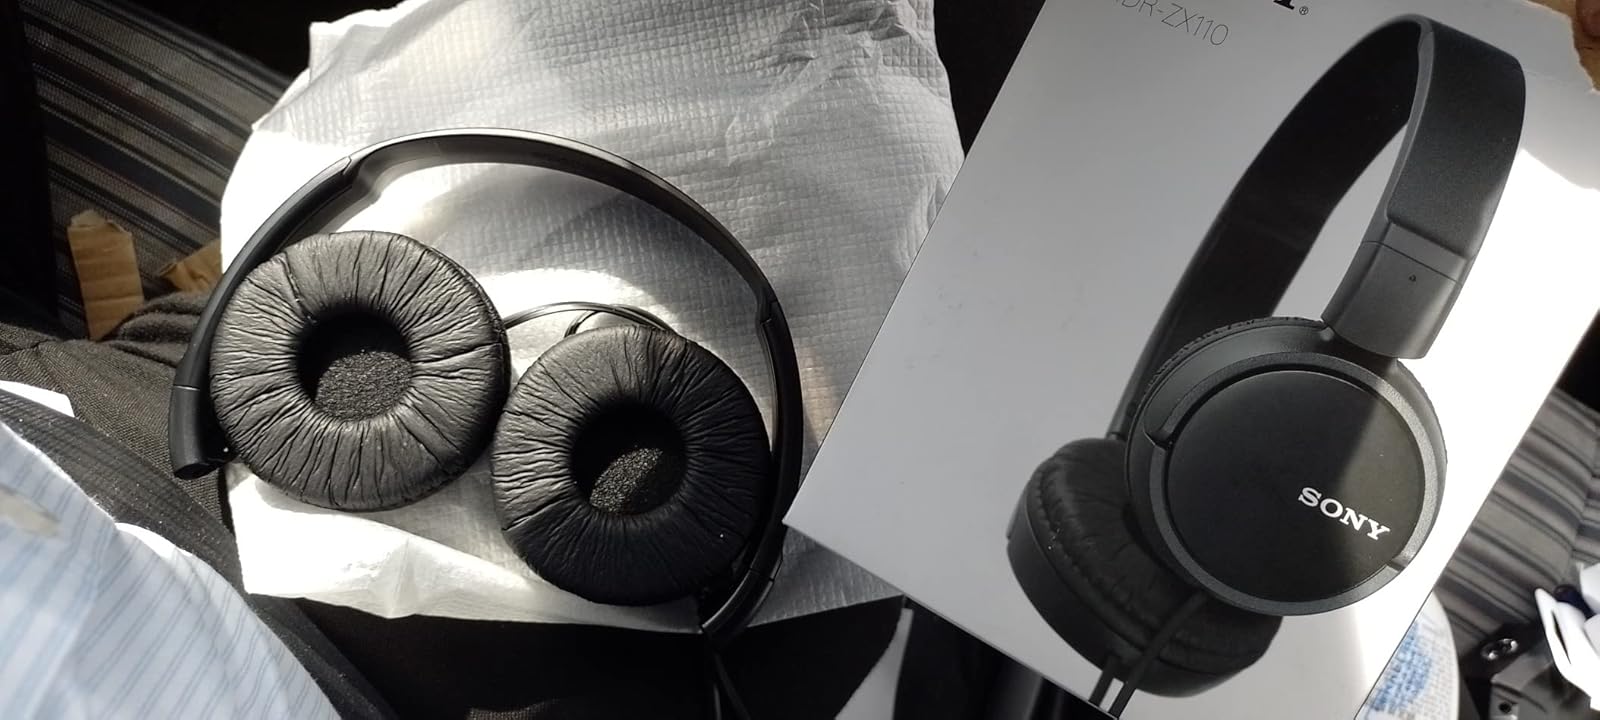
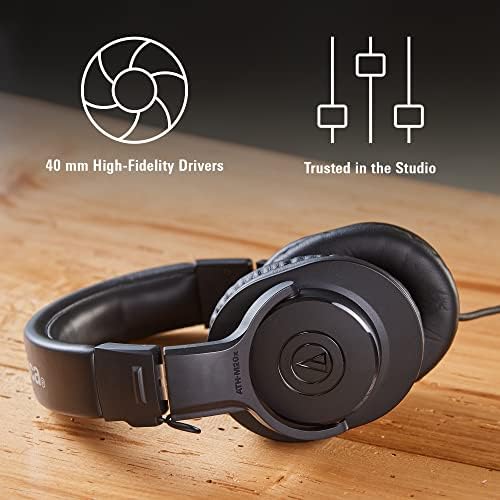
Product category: headphones
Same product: no